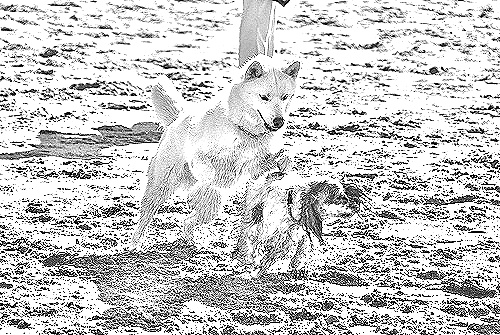
Portrait style: Sketch Portrait